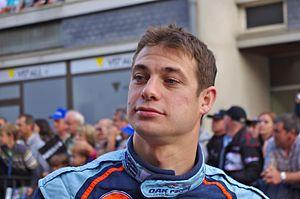
Guillaume Moreau est un pilote automobile et entrepreneur français né le 8 mars 1983 à Limoges.